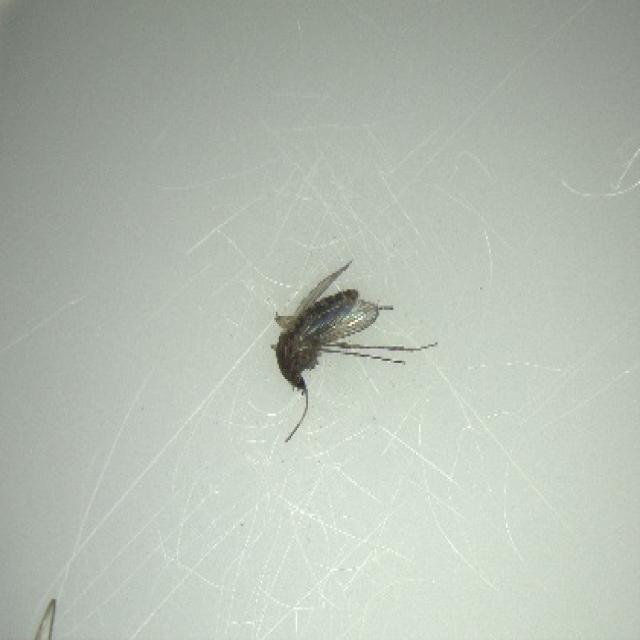
Species: culex_tritaeniorhynchus